Live rock

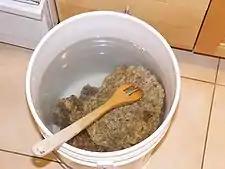
Live rock prior to installation into a reef tank

Live rock is harvested for use in the aquarium from reefs, either from natural or human breakage. It may also be "seeded" from small coralline rocks by an aquaculturalist in warm ocean water, to be harvested later. Live rock can also be seeded by adding base rock to an active reef aquarium that already has live rock. Live rock harbors a wide variety of corals, algae, sponges, and other invertebrates, when they are collected. Corals added to the aquarium later will often become attached to the rock.